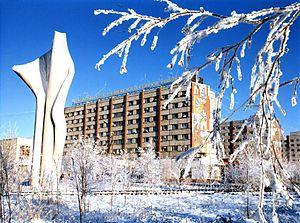
Sourgout est une ville de Russie, située dans le district autonome des Khantys-Mansis, en Sibérie occidentale. C'est la plus grande ville de ce district. Sa population s'élevait à 348 643 habitants en 2016.